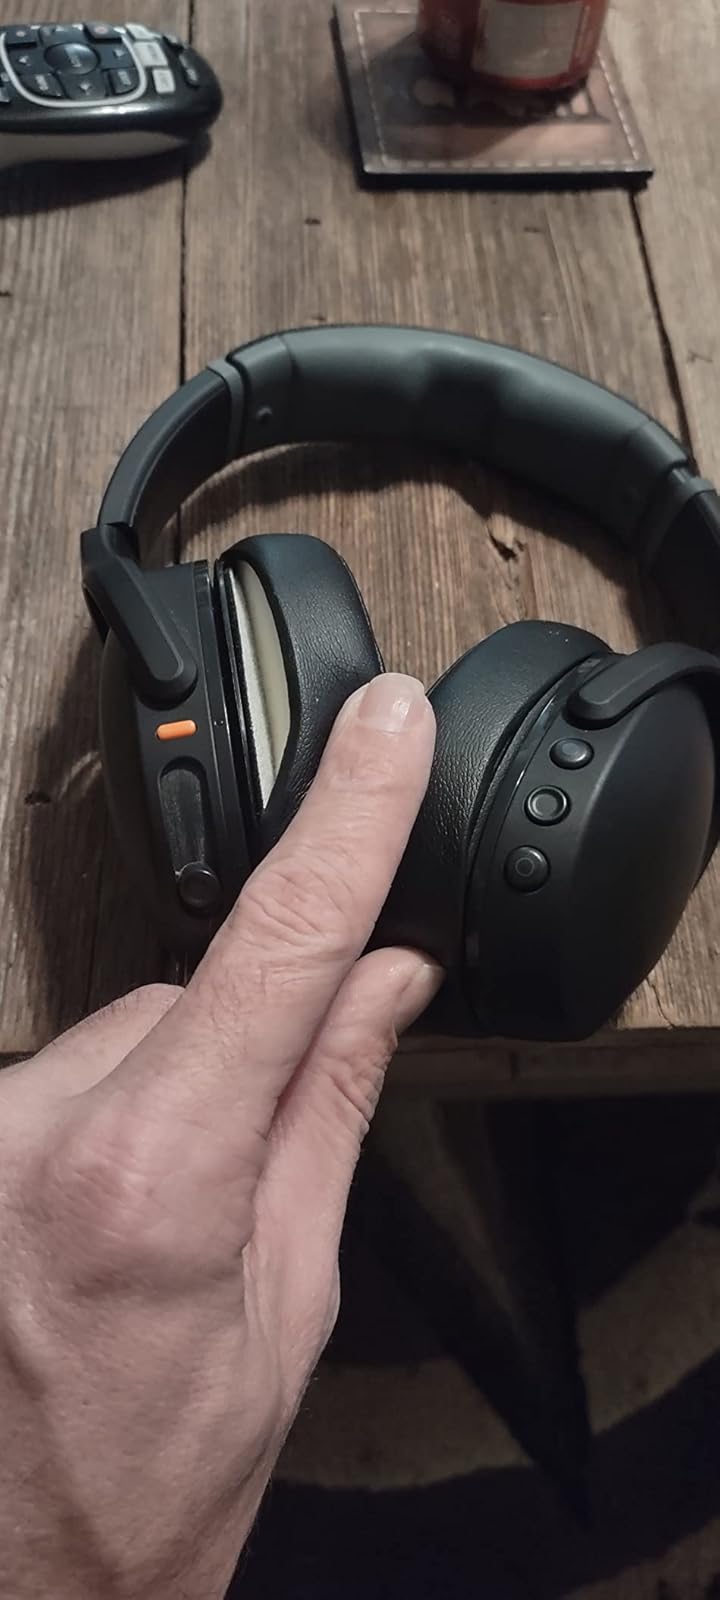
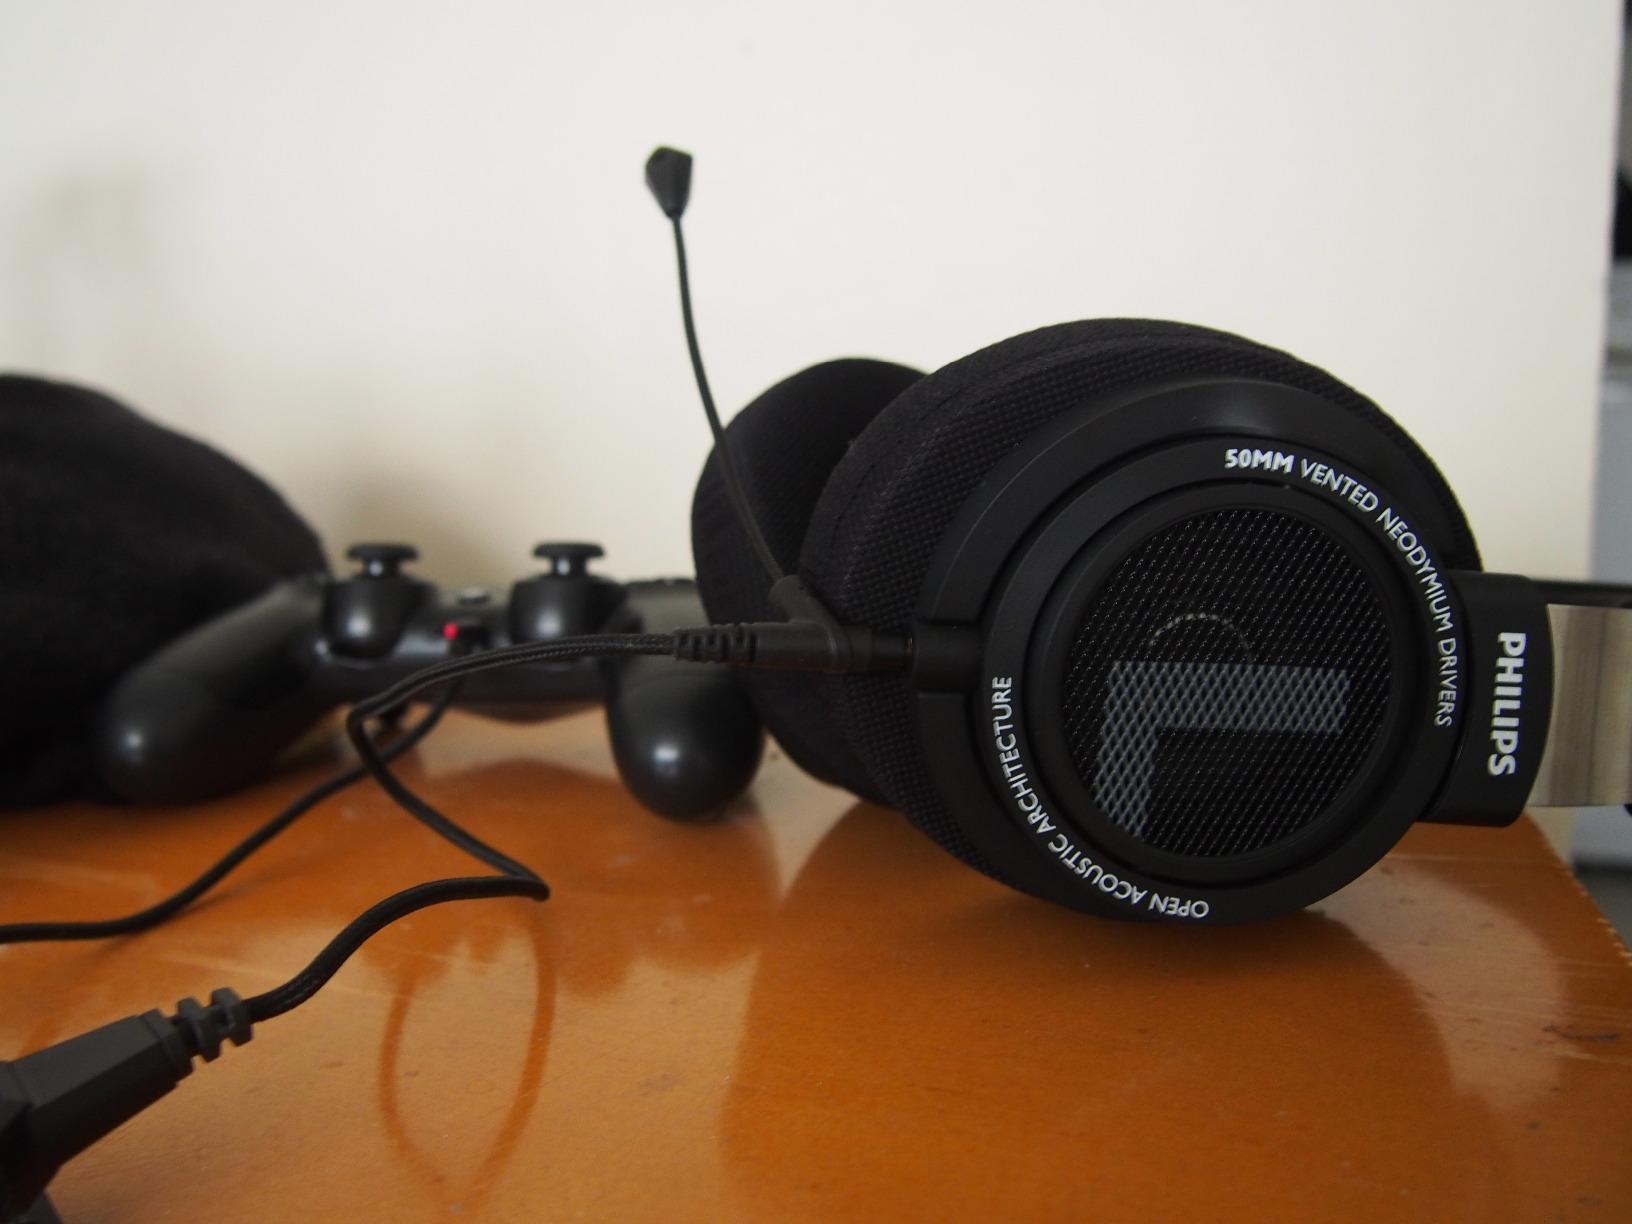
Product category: headphones
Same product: no